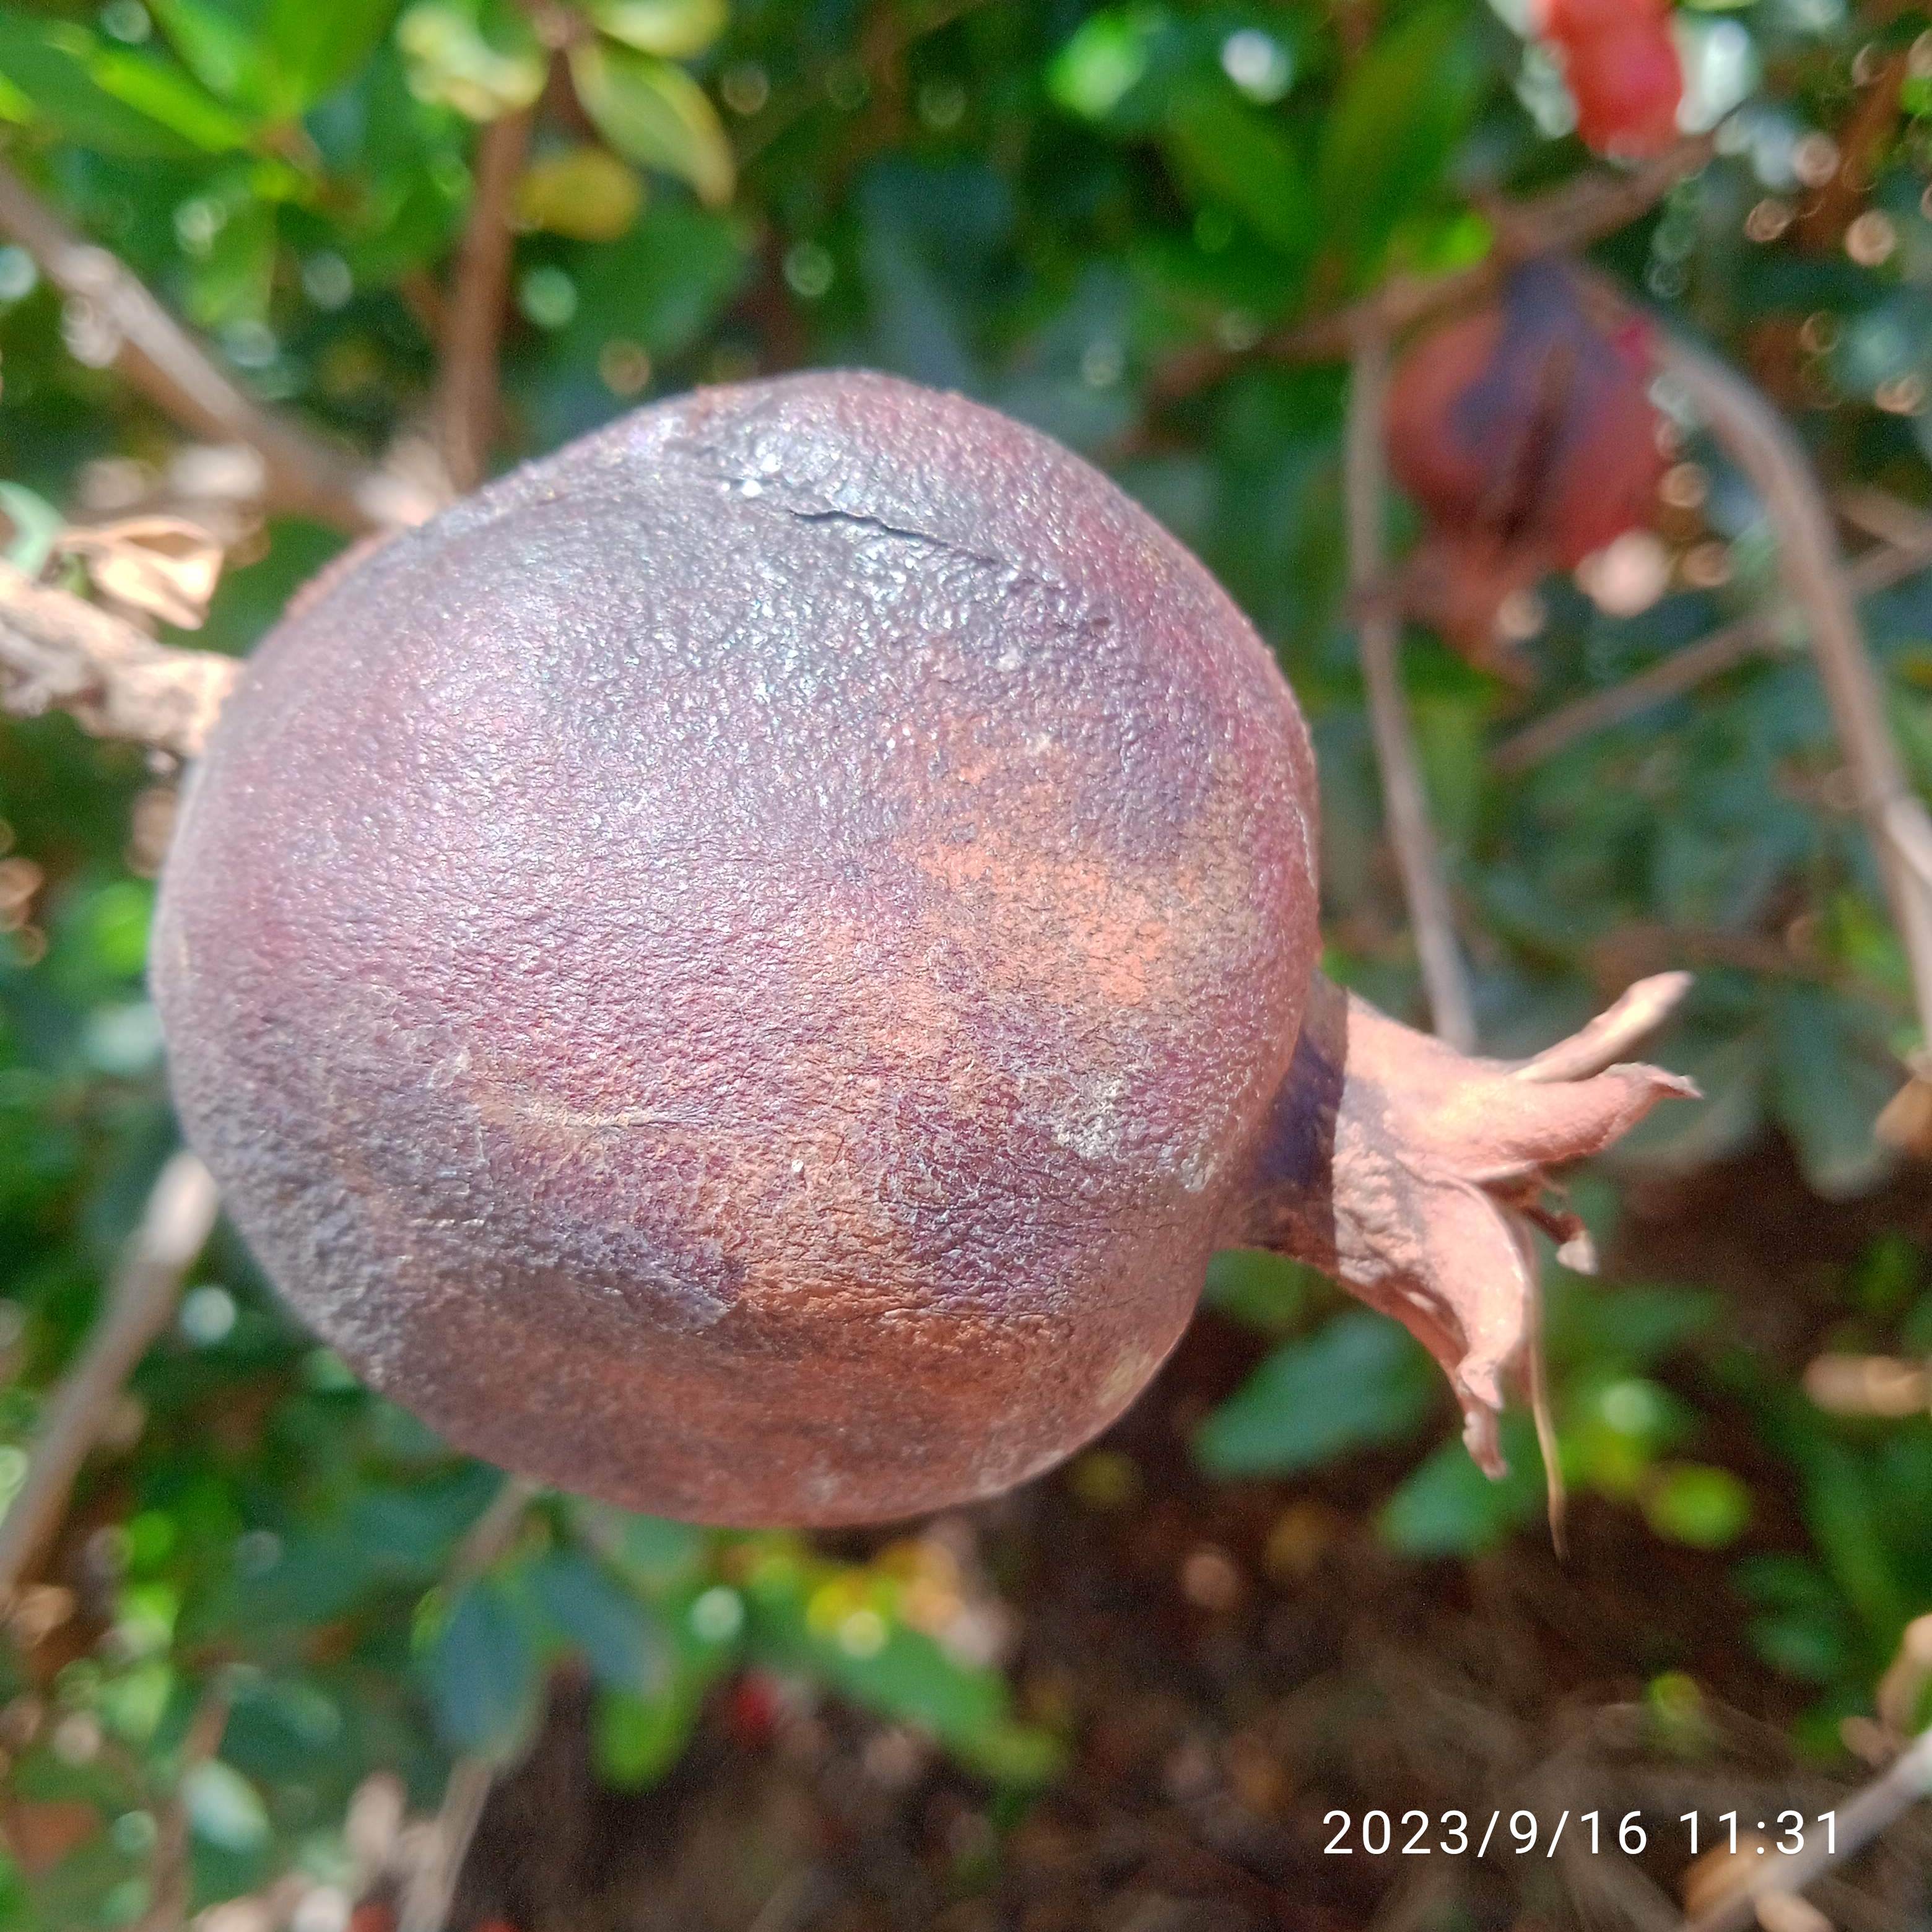
Label: Alternaria